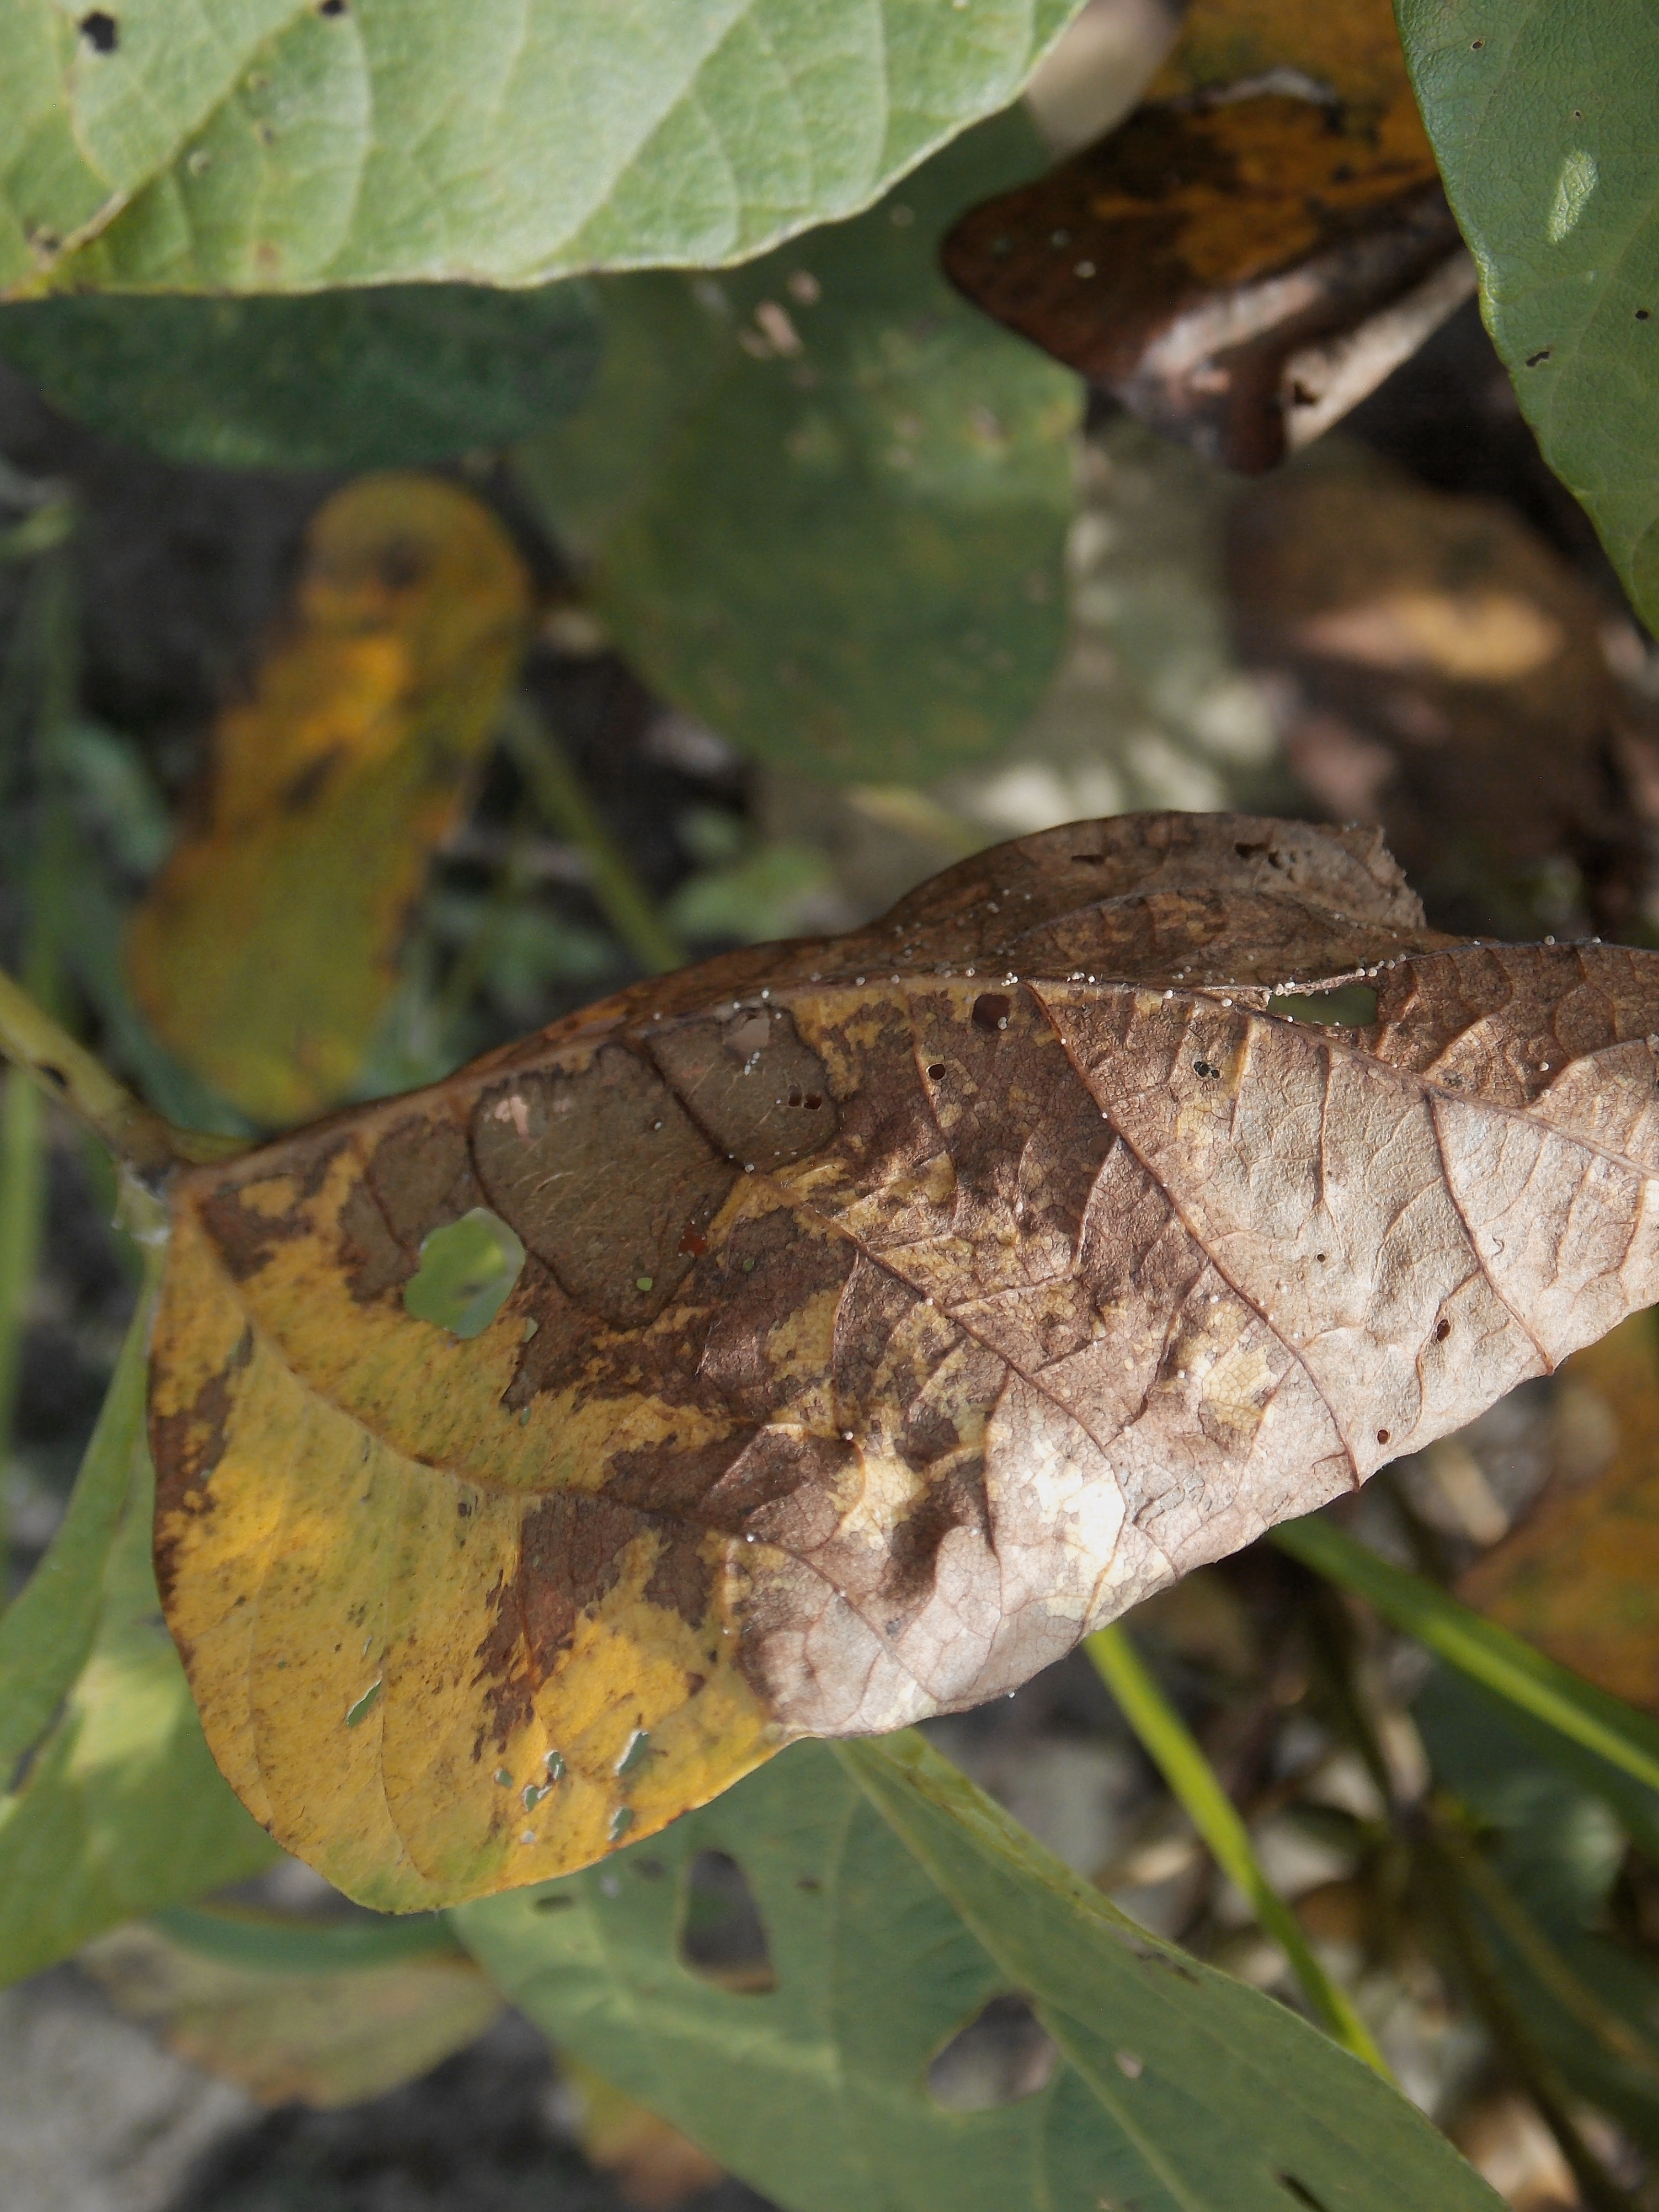
Label: Disease